Kiryat HaYovel supermarket bombing

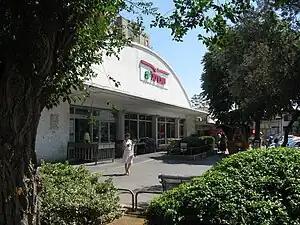
The attack site, 2009

A suicide bombing was carried out on 29 March 2002 by 17-year-old Ayat al-Akhras, who blew herself up at the entrance of the main supermarket in the Jerusalem neighborhood of Kiryat HaYovel, killing three people including a 17 year old girl and injuring 28, two seriously. Hamas claimed responsibility for the attack.